Evidence of common descent

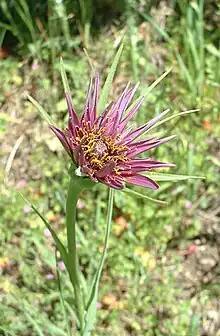
Figure 6d: Purple salsify, "Tragopogon porrifolius"

"Tragopogon" is one example where hybrid speciation has been observed. In the early 20th century, humans introduced three species of salsify into North America. These species, the western salsify ("Tragopogon dubius"), the meadow salsify ("Tragopogon pratensis"), and the oyster plant ("Tragopogon porrifolius"), are now common weeds in urban wastelands. In the 1950s, botanists found two new species in the regions of Idaho and Washington, where the three already known species overlapped. One new species, "Tragopogon miscellus", is a tetraploid hybrid of "T. dubius" and "T. pratensis". The other new species, "Tragopogon mirus", is also an allopolyploid, but its ancestors were "T. dubius" and "T. porrifolius". These new species are usually referred to as "the Ownbey hybrids" after the botanist who first described them. The "T. mirus" population grows mainly by reproduction of its own members, but additional episodes of hybridization continue to add to the "T. mirus" population.